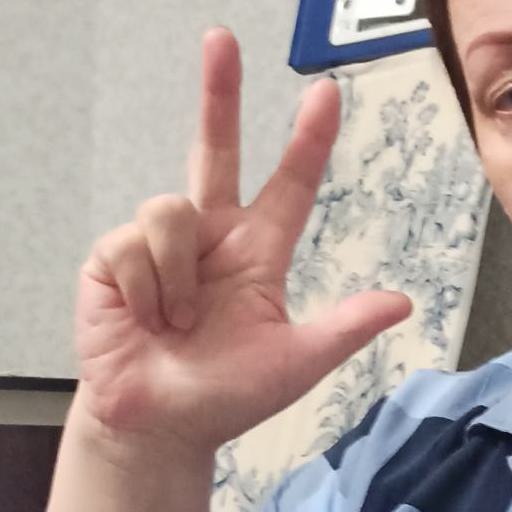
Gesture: three2